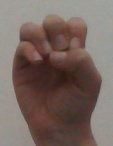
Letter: ha